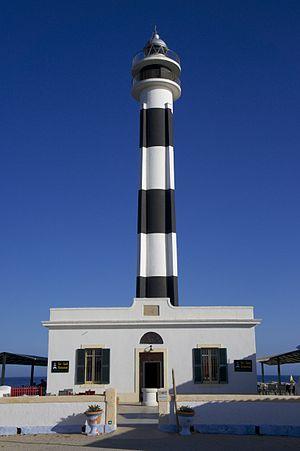
Le Phare du Cap d'Artrutx est un phare situé sur le Cap d'Artrutx, à 10 km au sud de Ciutadella de Menorca, à l'extrémité sud-ouest de l'île de Minorque, dans l'archipel des Îles Baléares.